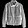
Label: Coat